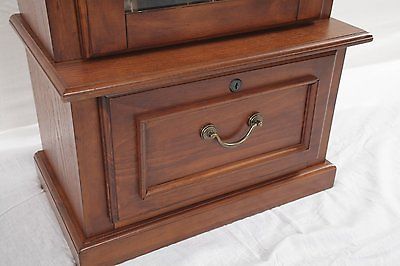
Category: cabinet